Los Angeles Rams

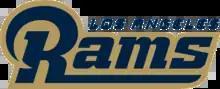
Los Angeles Rams initial 2016 wordmark

The Rams were the first NFL team to have a logo on their helmets. Ever since halfback Fred Gehrke, who worked as a commercial artist in off-seasons, painted ram horns on the team's leather helmets in 1948, the logo has been the club's trademark.